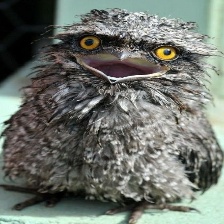
Species: TAWNY FROGMOUTH
Scientific name: PODARGUS STRIGOIDES